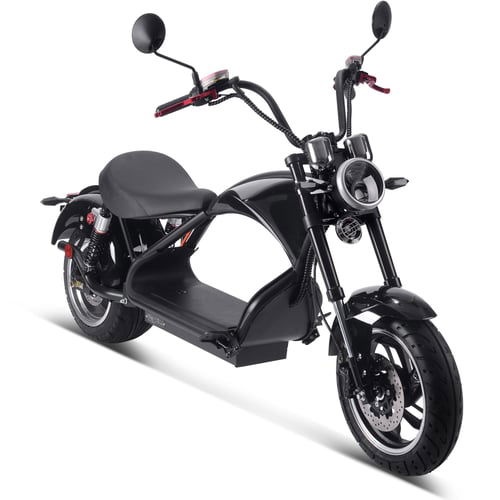
Lowboy Electric Motorcycle, 60v 2500w Lithium, LED Lights, Digital Speedometer
Say hello to the Lowboy 60v 2500w Electric Scooter! With its mighty hub motor and 60 volt 20ah Lithium Battery, you can zoom at up to 28 mph and go over 25 miles on a single charge. Plus, it's got Front & Rear LED lights, a Speedometer, Front & Rear Blinkers, and even a Horn. And don't forget the Front & Rear Hydraulic Brakes and those massive Tires - this scooter is ready for whatever adventure you throw its way! Specifications Motor: 2500W Rear Hub Motor (brushless) Battery: 60v 20ah Lithium Ion Battery Handlebars: Tilt Adjustable Throttle: Variable Twist Key: Yes Top Speed: 28 mph Max Rider Weight: 300 lbs Recommended Age: 16+ Years Old Street Legal with DMV: No Seat Height: 25 inches Frame: High-tensile steel Range Per Charge: 25 to 38 miles (weight dependent) Charge Time: 4-8 hrs Front/Rear Tire Size: 130/70-12 215/40-12 Shocks: Front and Rear LED Headlight: Yes Maximum Climbing Angle: 18 degrees Maximum Torque: 95 N/M Brake: Hydraulic Front and Rear Wheelbase: 61 inches Seat Height: inches Box Size: 76x17x34 inches Box Weight: 180 lbs Scooter Size: 82x34x40 inches Scooter Weight: 154 lbs This product contains one or more chemicals, including lead, known to the State of California to cause cancer and birth defects or other reproductive harm. For more information go to http://www.p65warnings.ca.gov/
Brand: BigToys
Category: Vehicles & Parts > Vehicles > Motor Vehicles > Motorcycles & Scooters